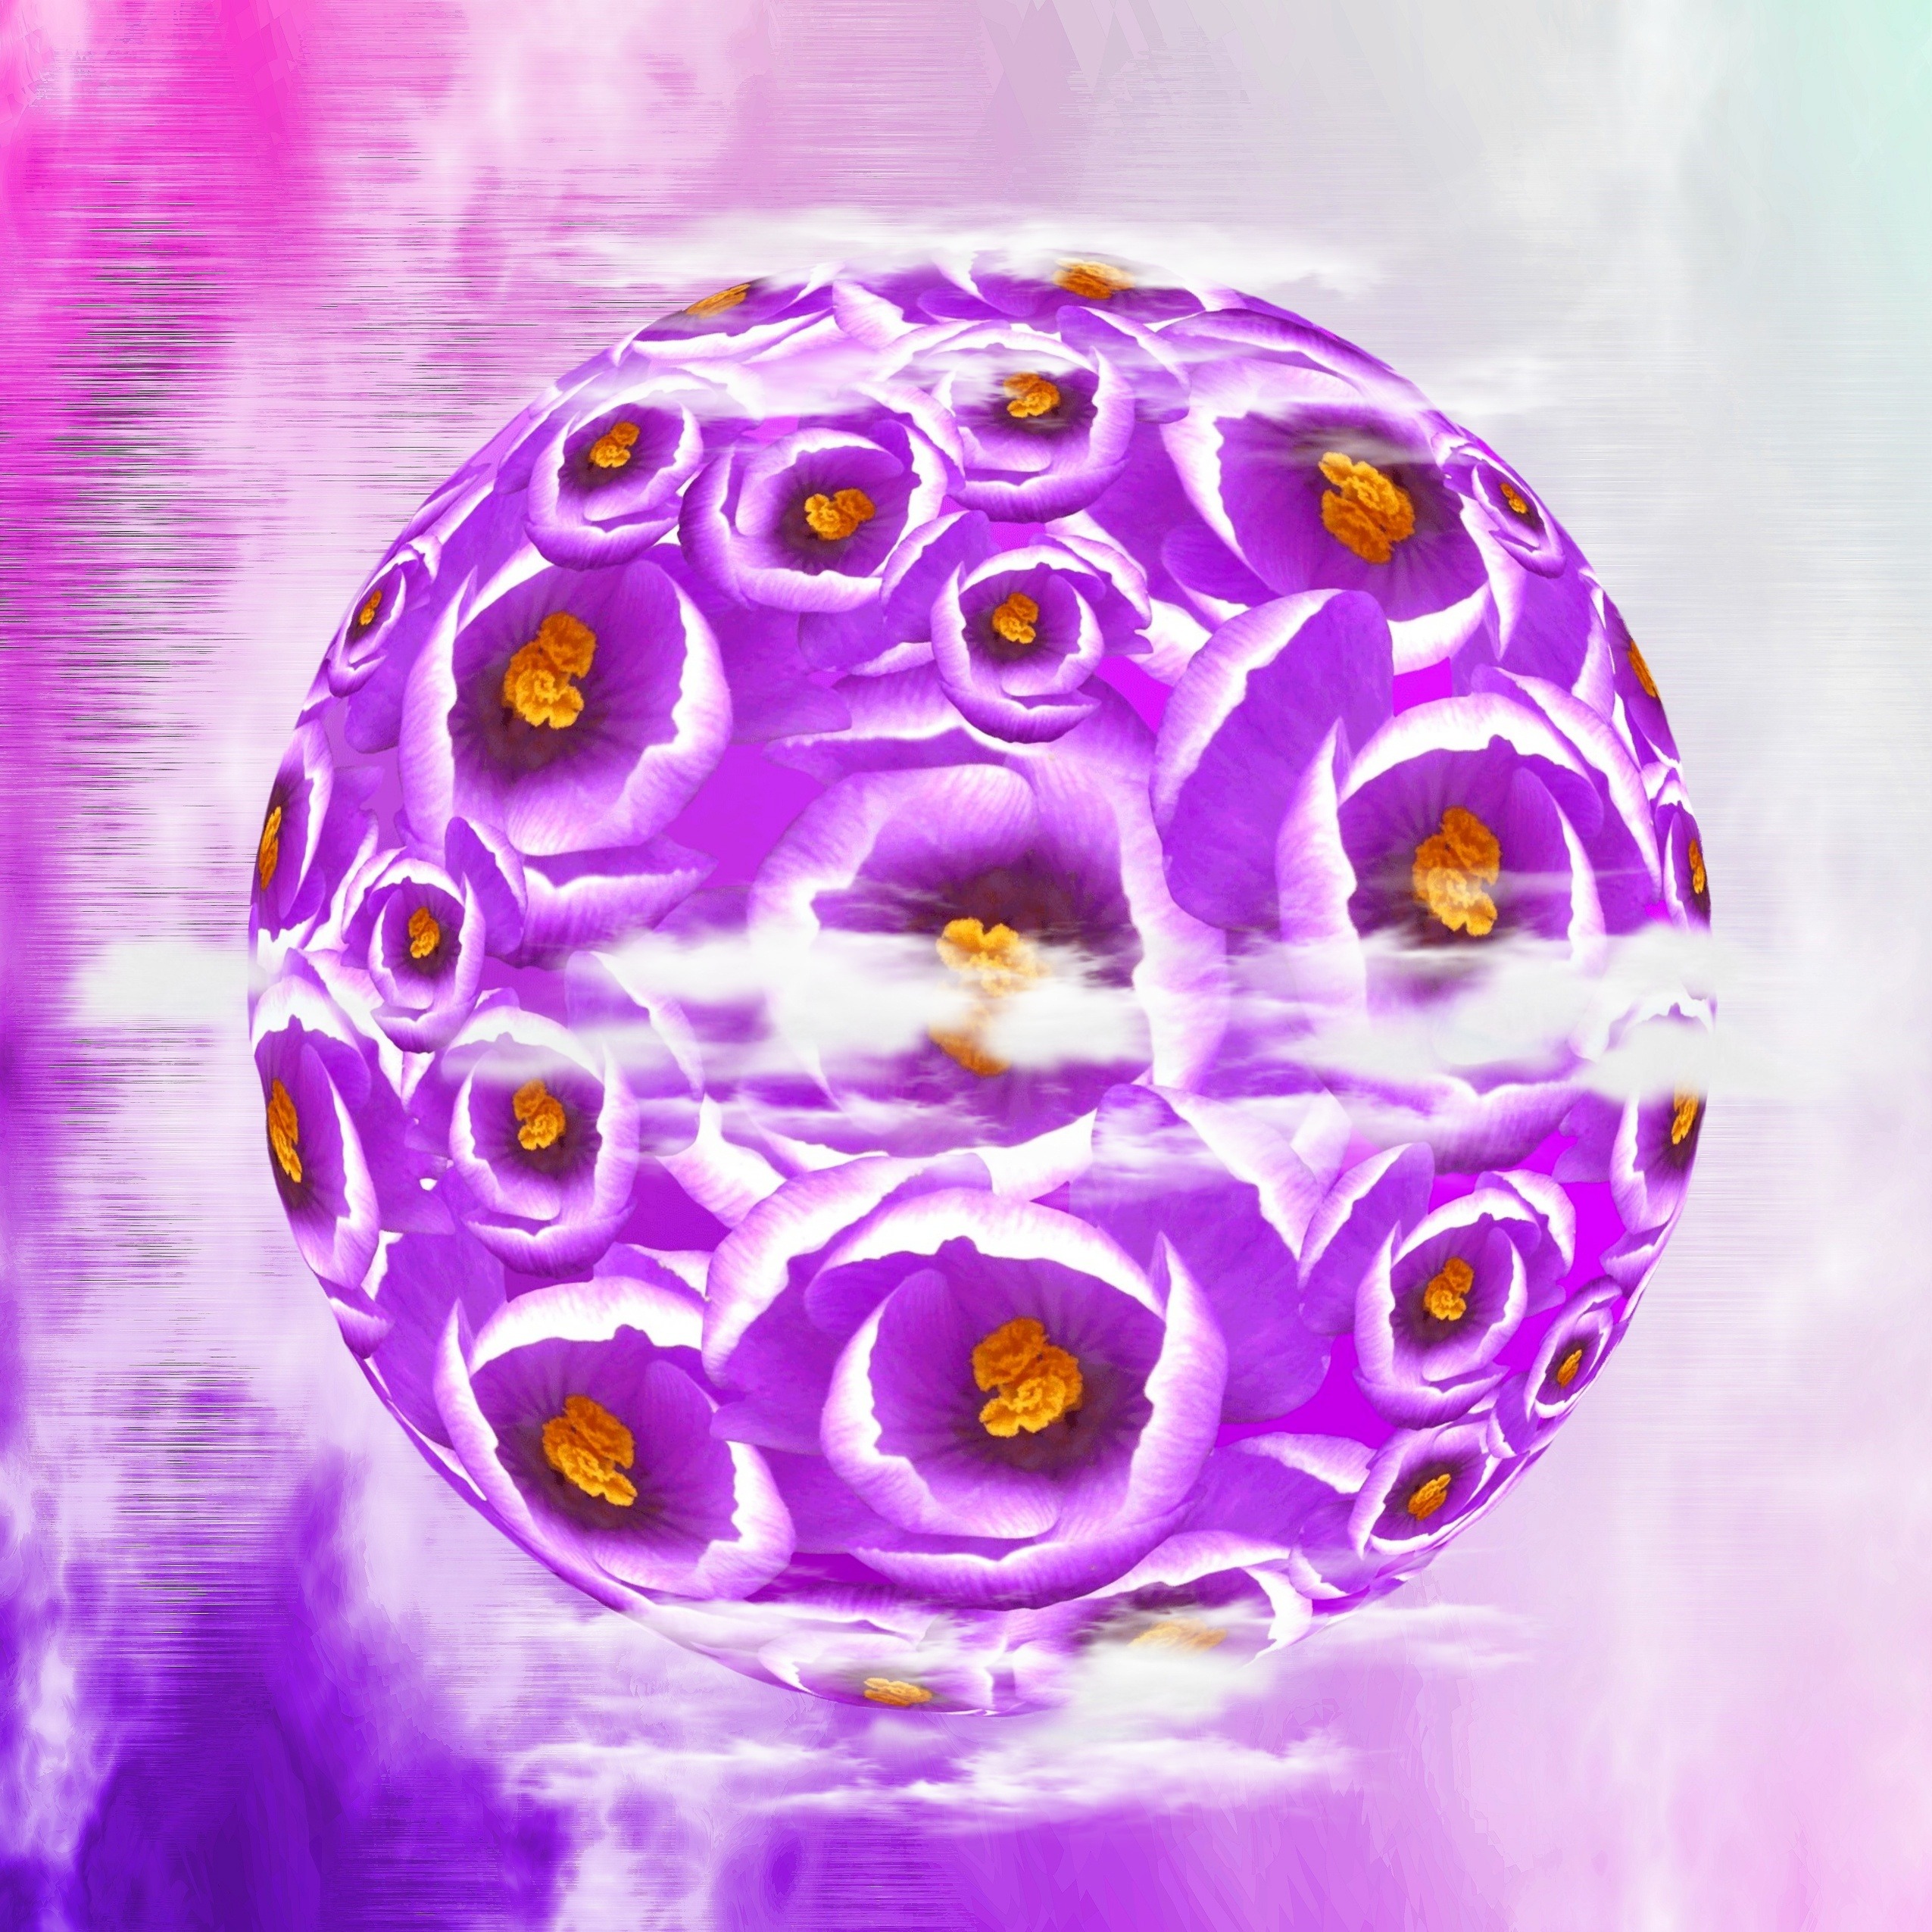
nature, plant, flower, purple, bloom, glass, atmosphere, spring, color, space, colorful, lighting, toy, circle, globe, world, flowers, astronomy, design, ball, sphere, all, planet, beautiful, graphic, crocus, shape